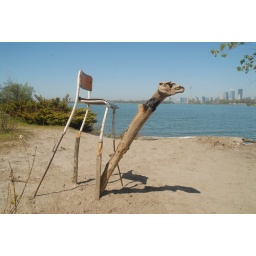
This beach chair on a beach over looking. Toronto harbour with the Toronto skyline. in the back ground.